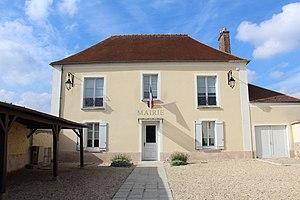
Mairie de Bussy-Saint-Martin.